Bethlehem Area School District Stadium

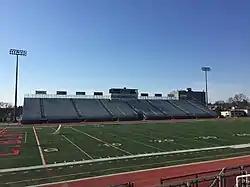
Bethlehem Area School District Stadium in March 2021

Bethlehem Area School District Stadium, or BASD Stadium, is a multi-purpose stadium in Bethlehem, Pennsylvania. It is one of Pennsylvania's largest high school stadiums, seating up to 14,000 and occupying up to 16,000 including the stadium's standing room section and is the home stadium for three large Bethlehem-based Eastern Pennsylvania Conference public high schools, Liberty High School, Freedom High School, and Bethlehem Catholic High School.